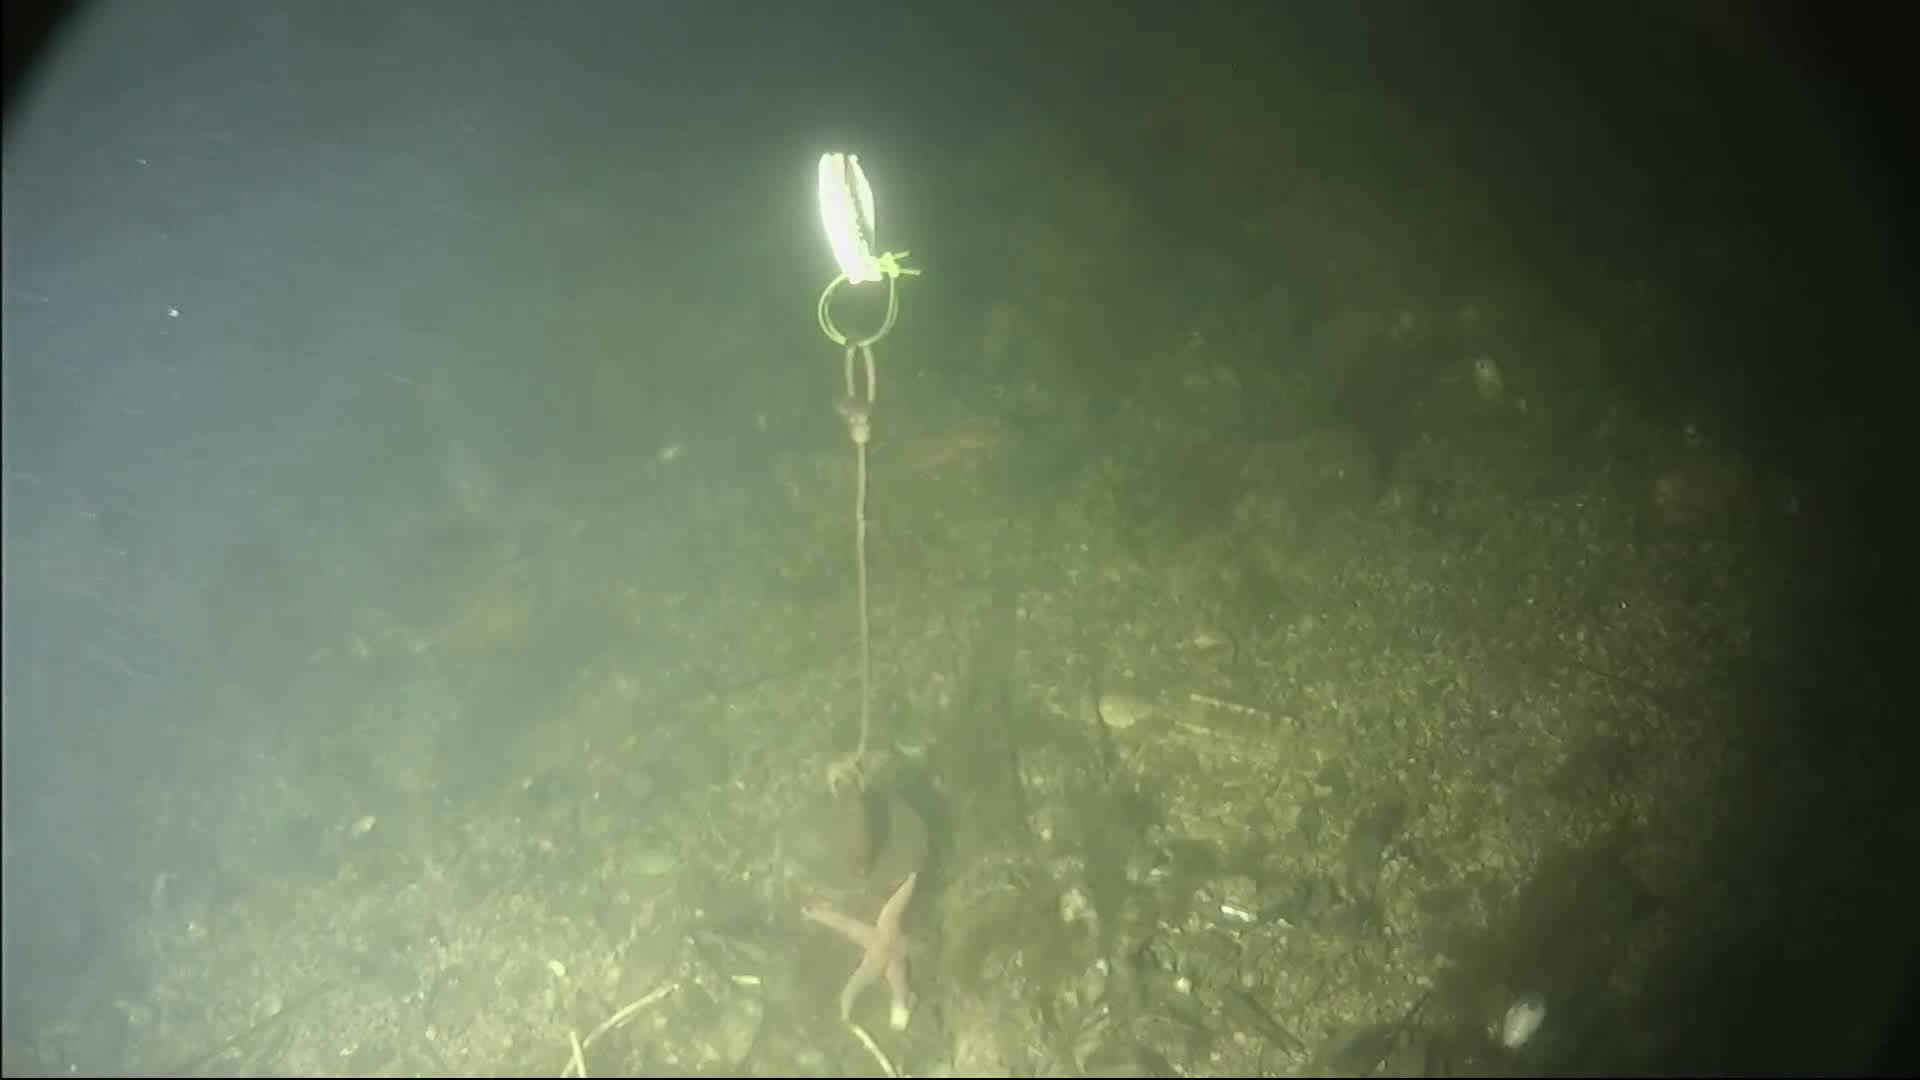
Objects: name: starfish
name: crab